Siege of Suiyang

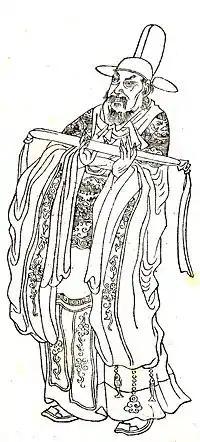
Zhang Xun

The An Lushan rebellion began in December 755. By the end of 756, the rebel Yan army had captured most of northern China, which then included both Tang capitals, Chang'an and Luoyang, and was home to the majority of the empire's population. The Yangtze basin had thus become the main base of the Tang dynasty's war efforts. In January 757, the newly self-proclaimed Yan emperor An Qingxu ordered general to join forces with general Yang Chaozong and besiege Suiyang (present-day Shangqiu, Henan). Suiyang was a city on the Tang-era course of the Grand Canal, sitting midway between the major cities Kaifeng and Xuzhou. The city, therefore, formed a major obstacle for the rebels on the route from the capitals to the southeastern coast, the breadbasket of the Tang dynasty.